Nathaniel Holcomb III House

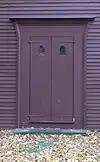
Front doors

The house was originally constructed as a lean-to or saltbox. Subsequent alteration were made, but the house has well-preserved interior and exterior details, including plasterwork, wood paneling, and original hardware. One distinctive feature of the house is a "funeral door". These doors open directly into a room, rather than a hallway, and are especially wide. This allows the "dignified" removal of a coffin, without the need to negotiate corners. Often, these doors were not used for any other purpose.